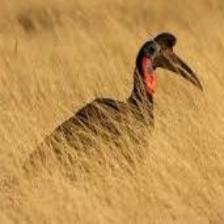
Species: ABYSSINIAN GROUND HORNBILL
Scientific name: BUCORVUS ABYSSINICUS
ImageNet parent category: hornbill